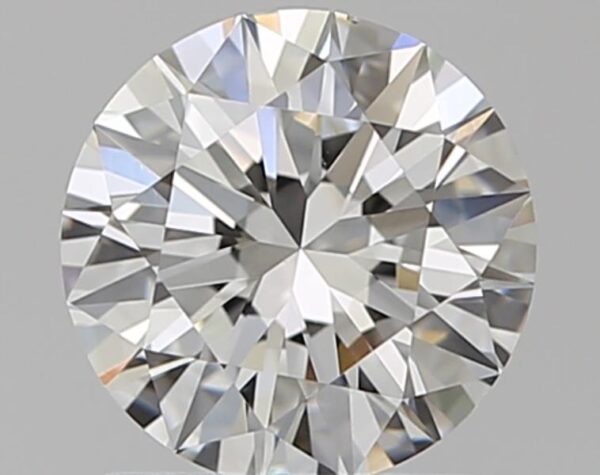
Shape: round
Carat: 1.01
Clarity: VS1
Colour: H
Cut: EX
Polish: EX
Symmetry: EX
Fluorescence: N
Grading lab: GIA
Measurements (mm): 6.46 x 6.51 x 3.95